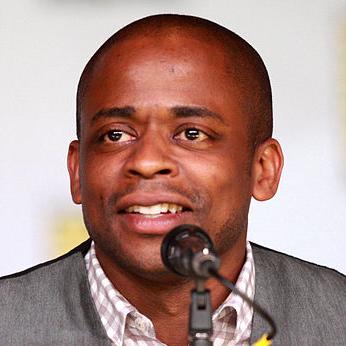
Age: 37